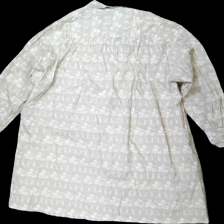
View: back
Type: Dress
Category: Ladies
Brand: Not in the list
Brand text on label: disney
Colors: Beige, White
Material: 100% cotton
Pattern: Animal print
Cut: Regular
Season: All
Price range: 50-100
Recommended usage: Reuse
Description: klänning med musse pigg på